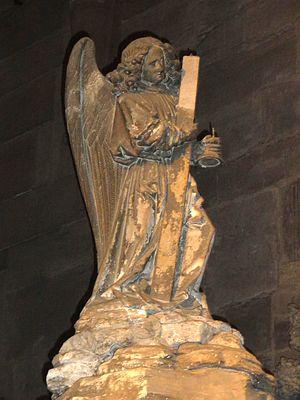
Alsace, Bas-Rhin, Cathédrale Notre-Dame de Strasbourg (PA00085015). Croisillon nord, Mont des Oliviers (XVe): Ange annonciateur. This object is classé Monument Historique in the base Palissy, database of the French furniture patrimony of the French ministry of culture,
La sculpture du mont des Oliviers de la Cathédrale Notre-Dame de Strasbourg est située contre le mur de l'abside de l'actuelle chapelle Saint-Laurent. Commandée en 1498 par Nicolas Roeder pour le cimetière de l'église Saint-Thomas, elle est transférée dans la cathédrale en 1667.